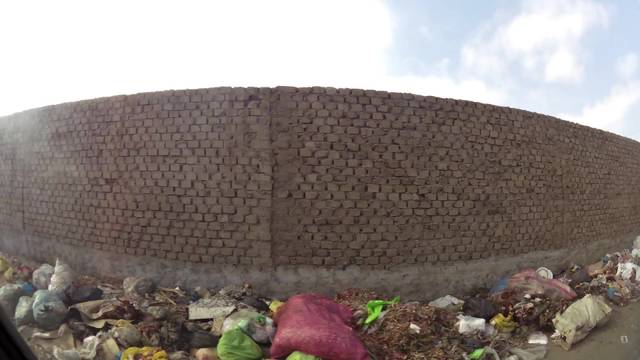
Region: Peru
Coordinates: -8.094, -79.028